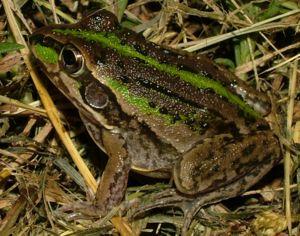
Les espèces d'amphibiens originaires d'Australie sont toutes membres du sous-ordre des Neobatrachia qui forme le plus grand des sous-ordres des Anoures. Environ 230 espèces sur les 5 280 espèces du sous-ordre vivent en Australie et 93 % d'entre elles sont endémiques. Comparée à celle d'autres continents, la diversité est faible. Elle est peut-être liée au climat d'un pays constitué pour sa plus grande part de zones semi-arides. À signaler un amphibien importé volontairement et devenu invasif, le crapaud buffle, Rhinella marina.
Ranoidea alboguttata est une espèce d'amphibiens de la famille des Pelodryadidae.